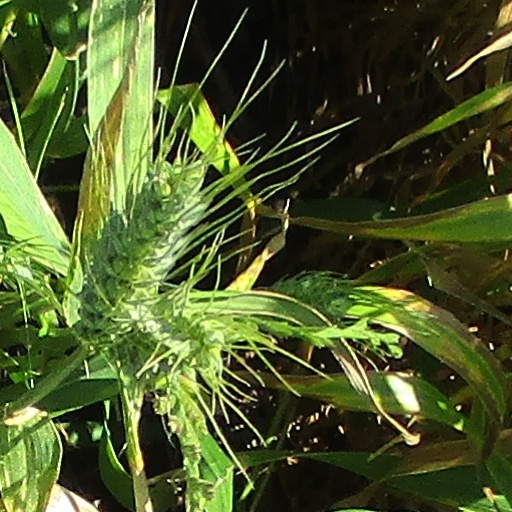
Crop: wheat